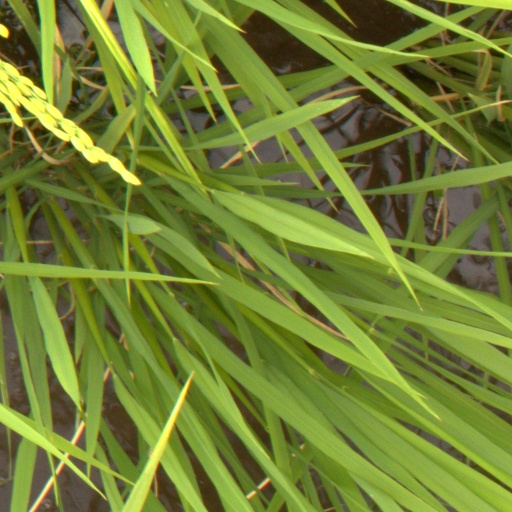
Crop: rice